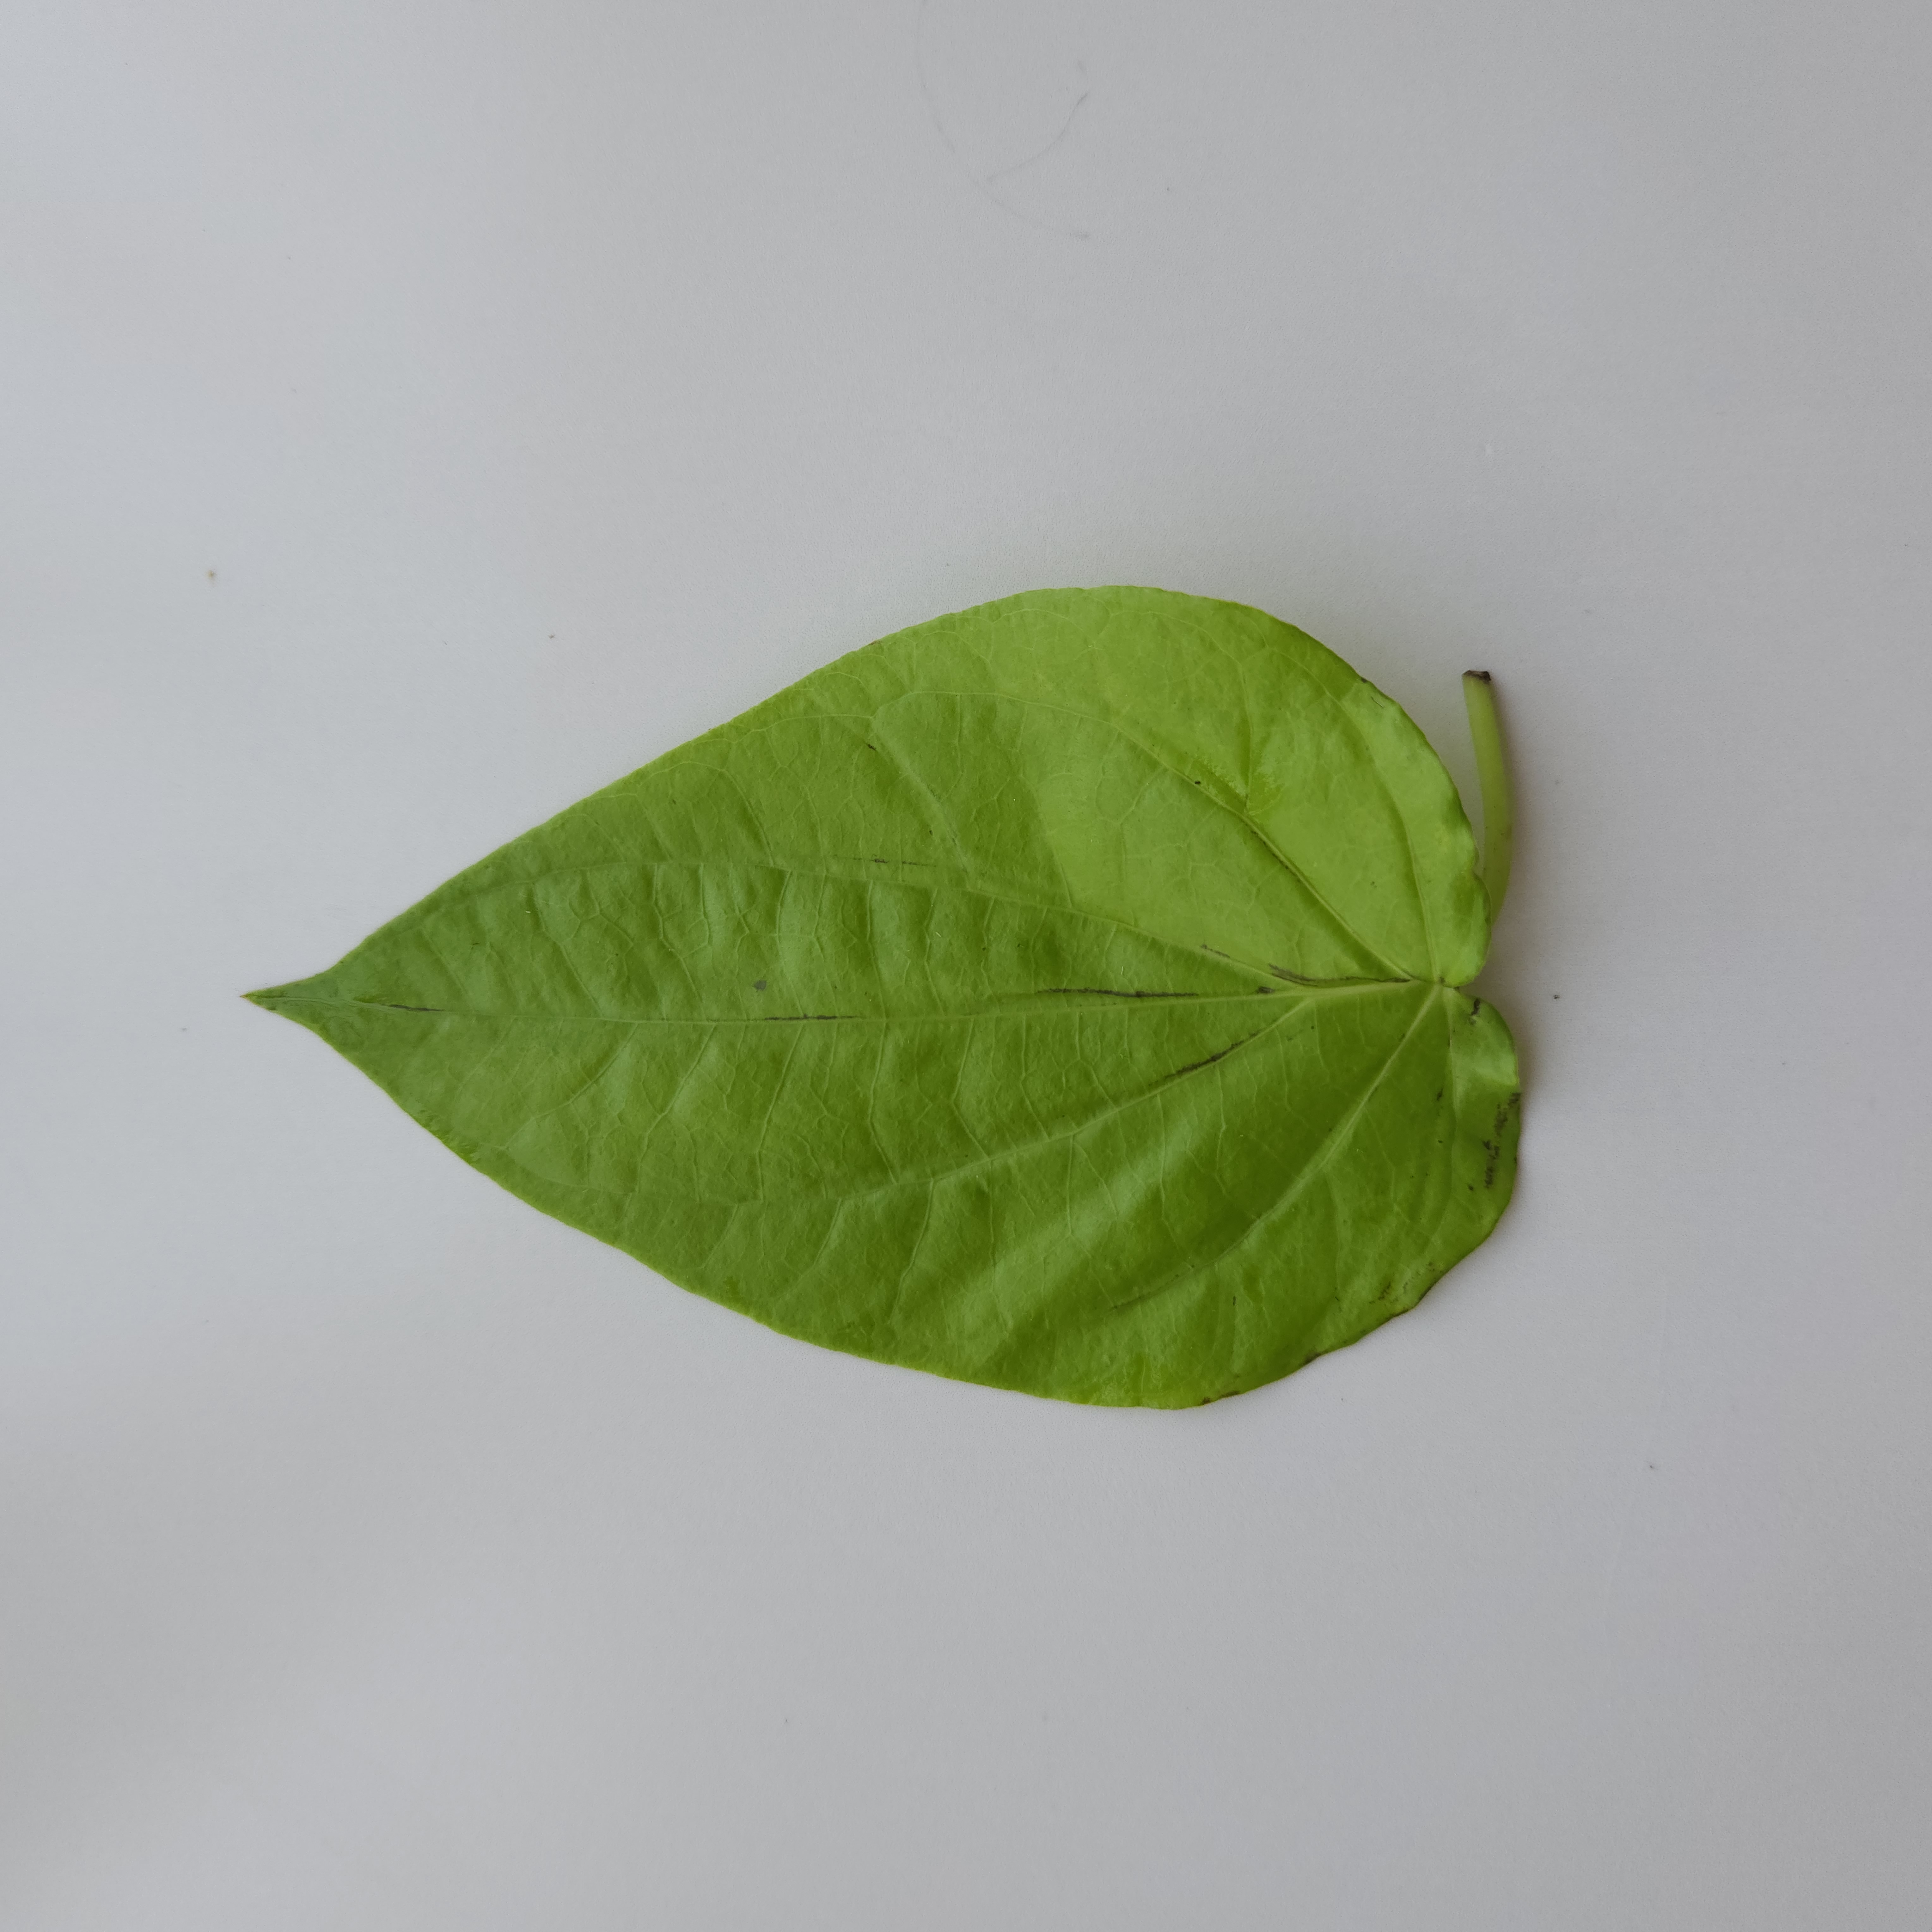
Label: Healthy